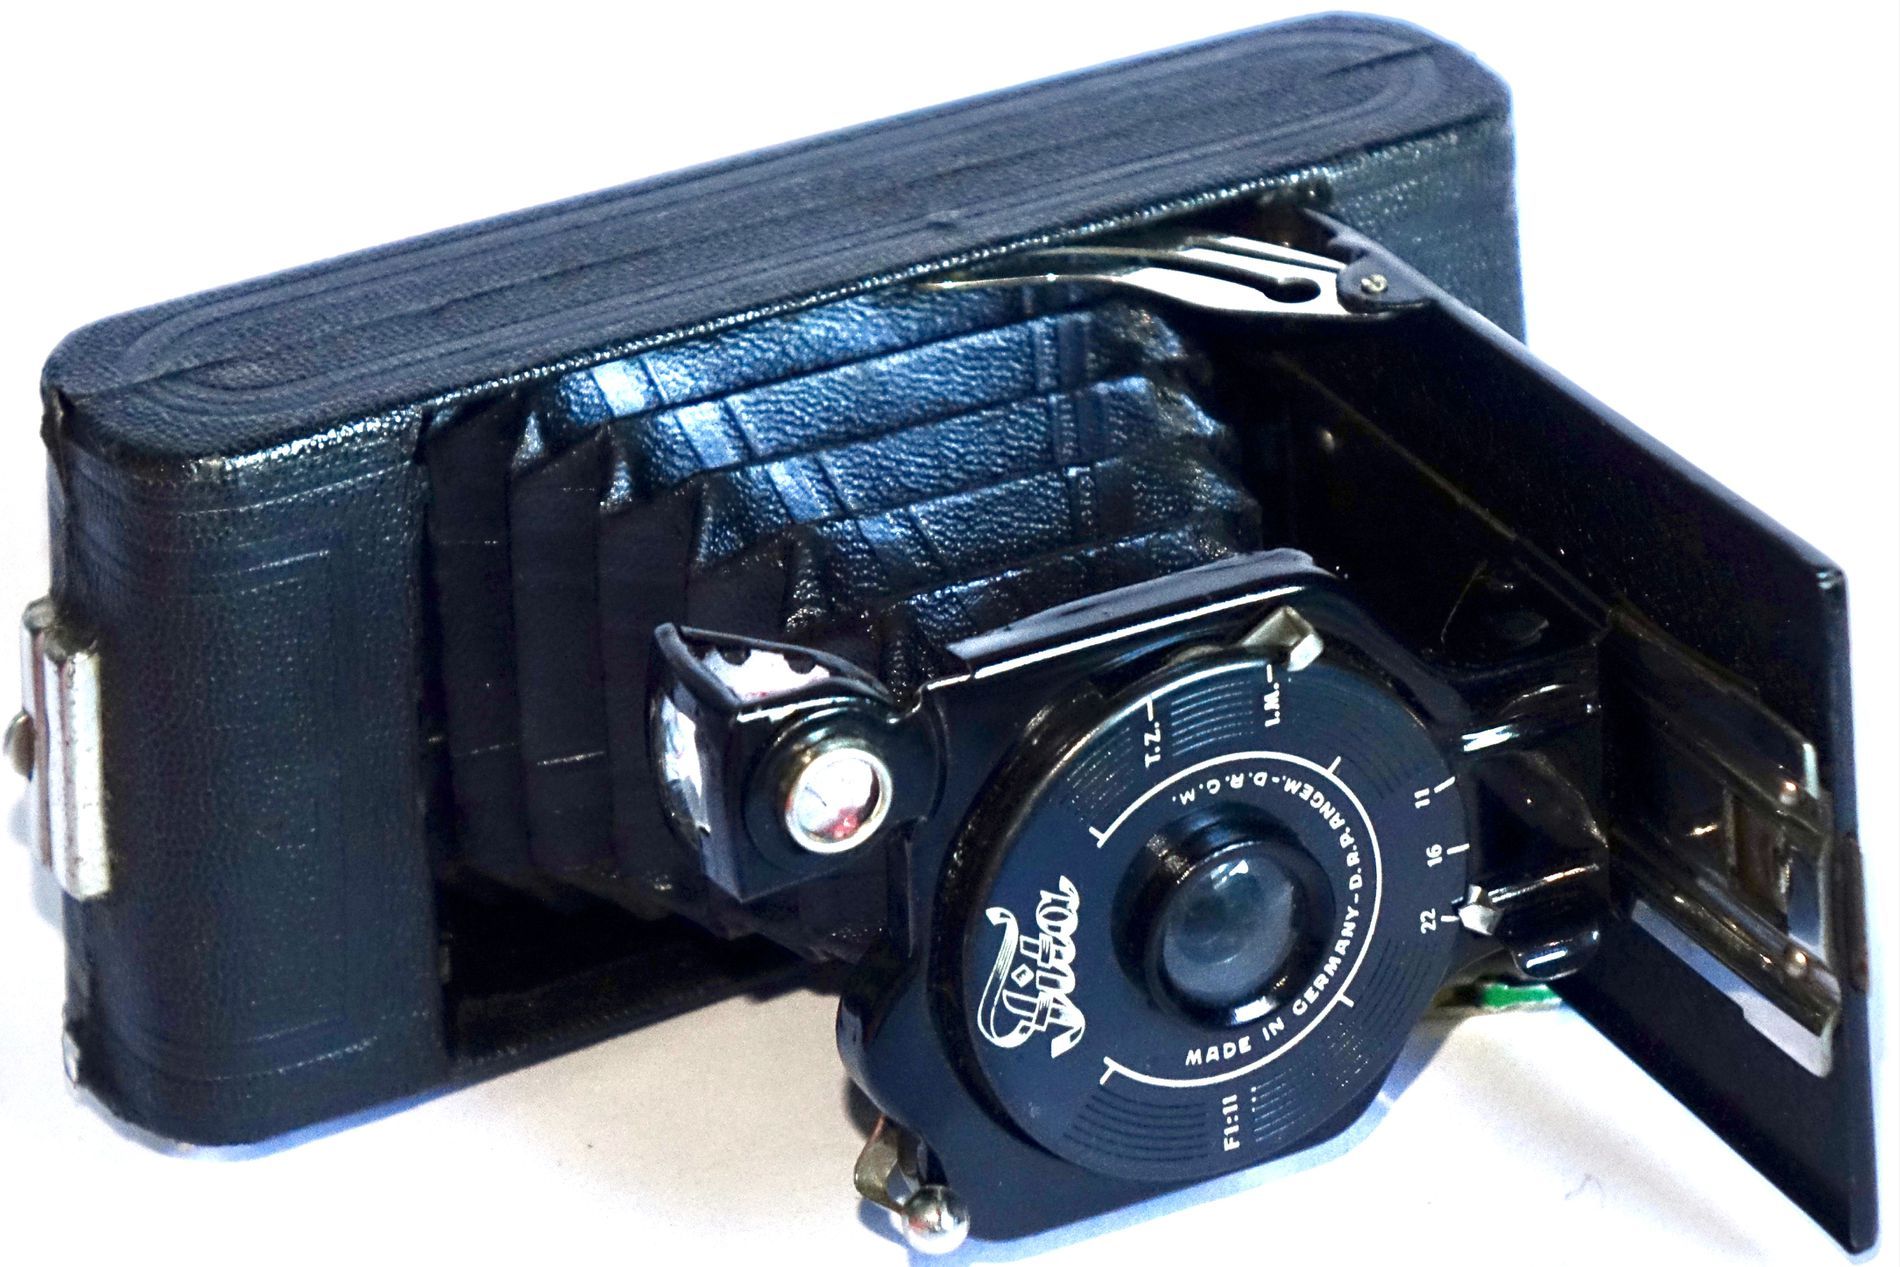
Old Black Camera
A black old model camera with a leather cover and old style zooming mechanism . The camera is manufactured in Germany.
Shot from a very close range from a slightly high angle an old model of a German camera. The cover is leather and the zooming technology seems old. The wite background brings more focus on the main object in the photo.
Labels: Electronics, Camera, Digital Camera, Gun, Weapon, Video Camera, Plain Background
Camera: SONY DSC-RX10
Lens: Sony 24-200mm F2.8
Aperture: F4.5
Exposure: 1/60 sec
ISO: 1000
Focal length: 43.6 mm